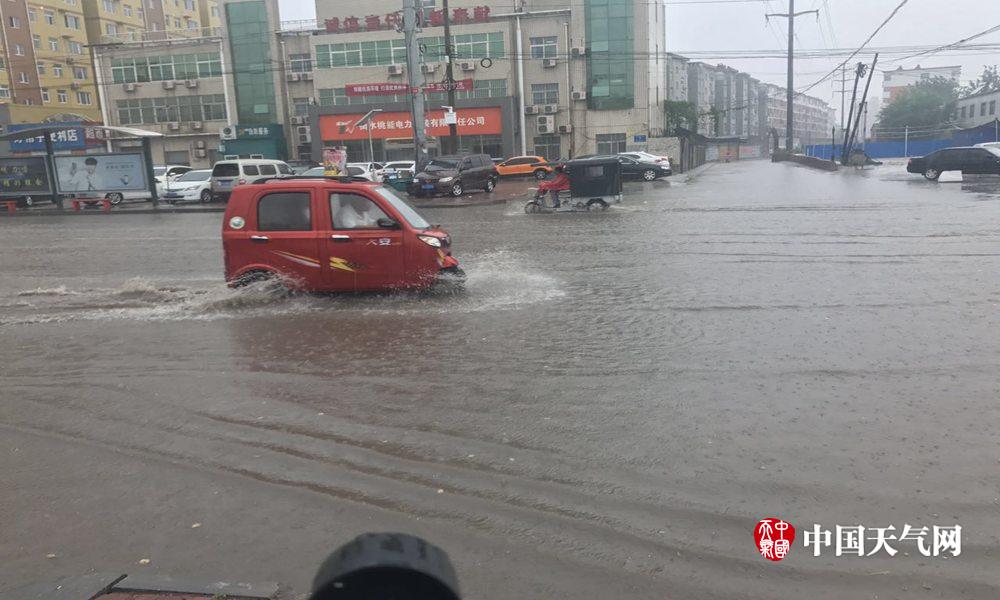
Weather: rain or strom